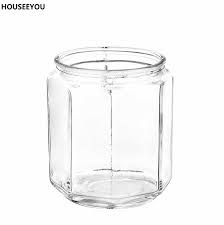
Label: glass